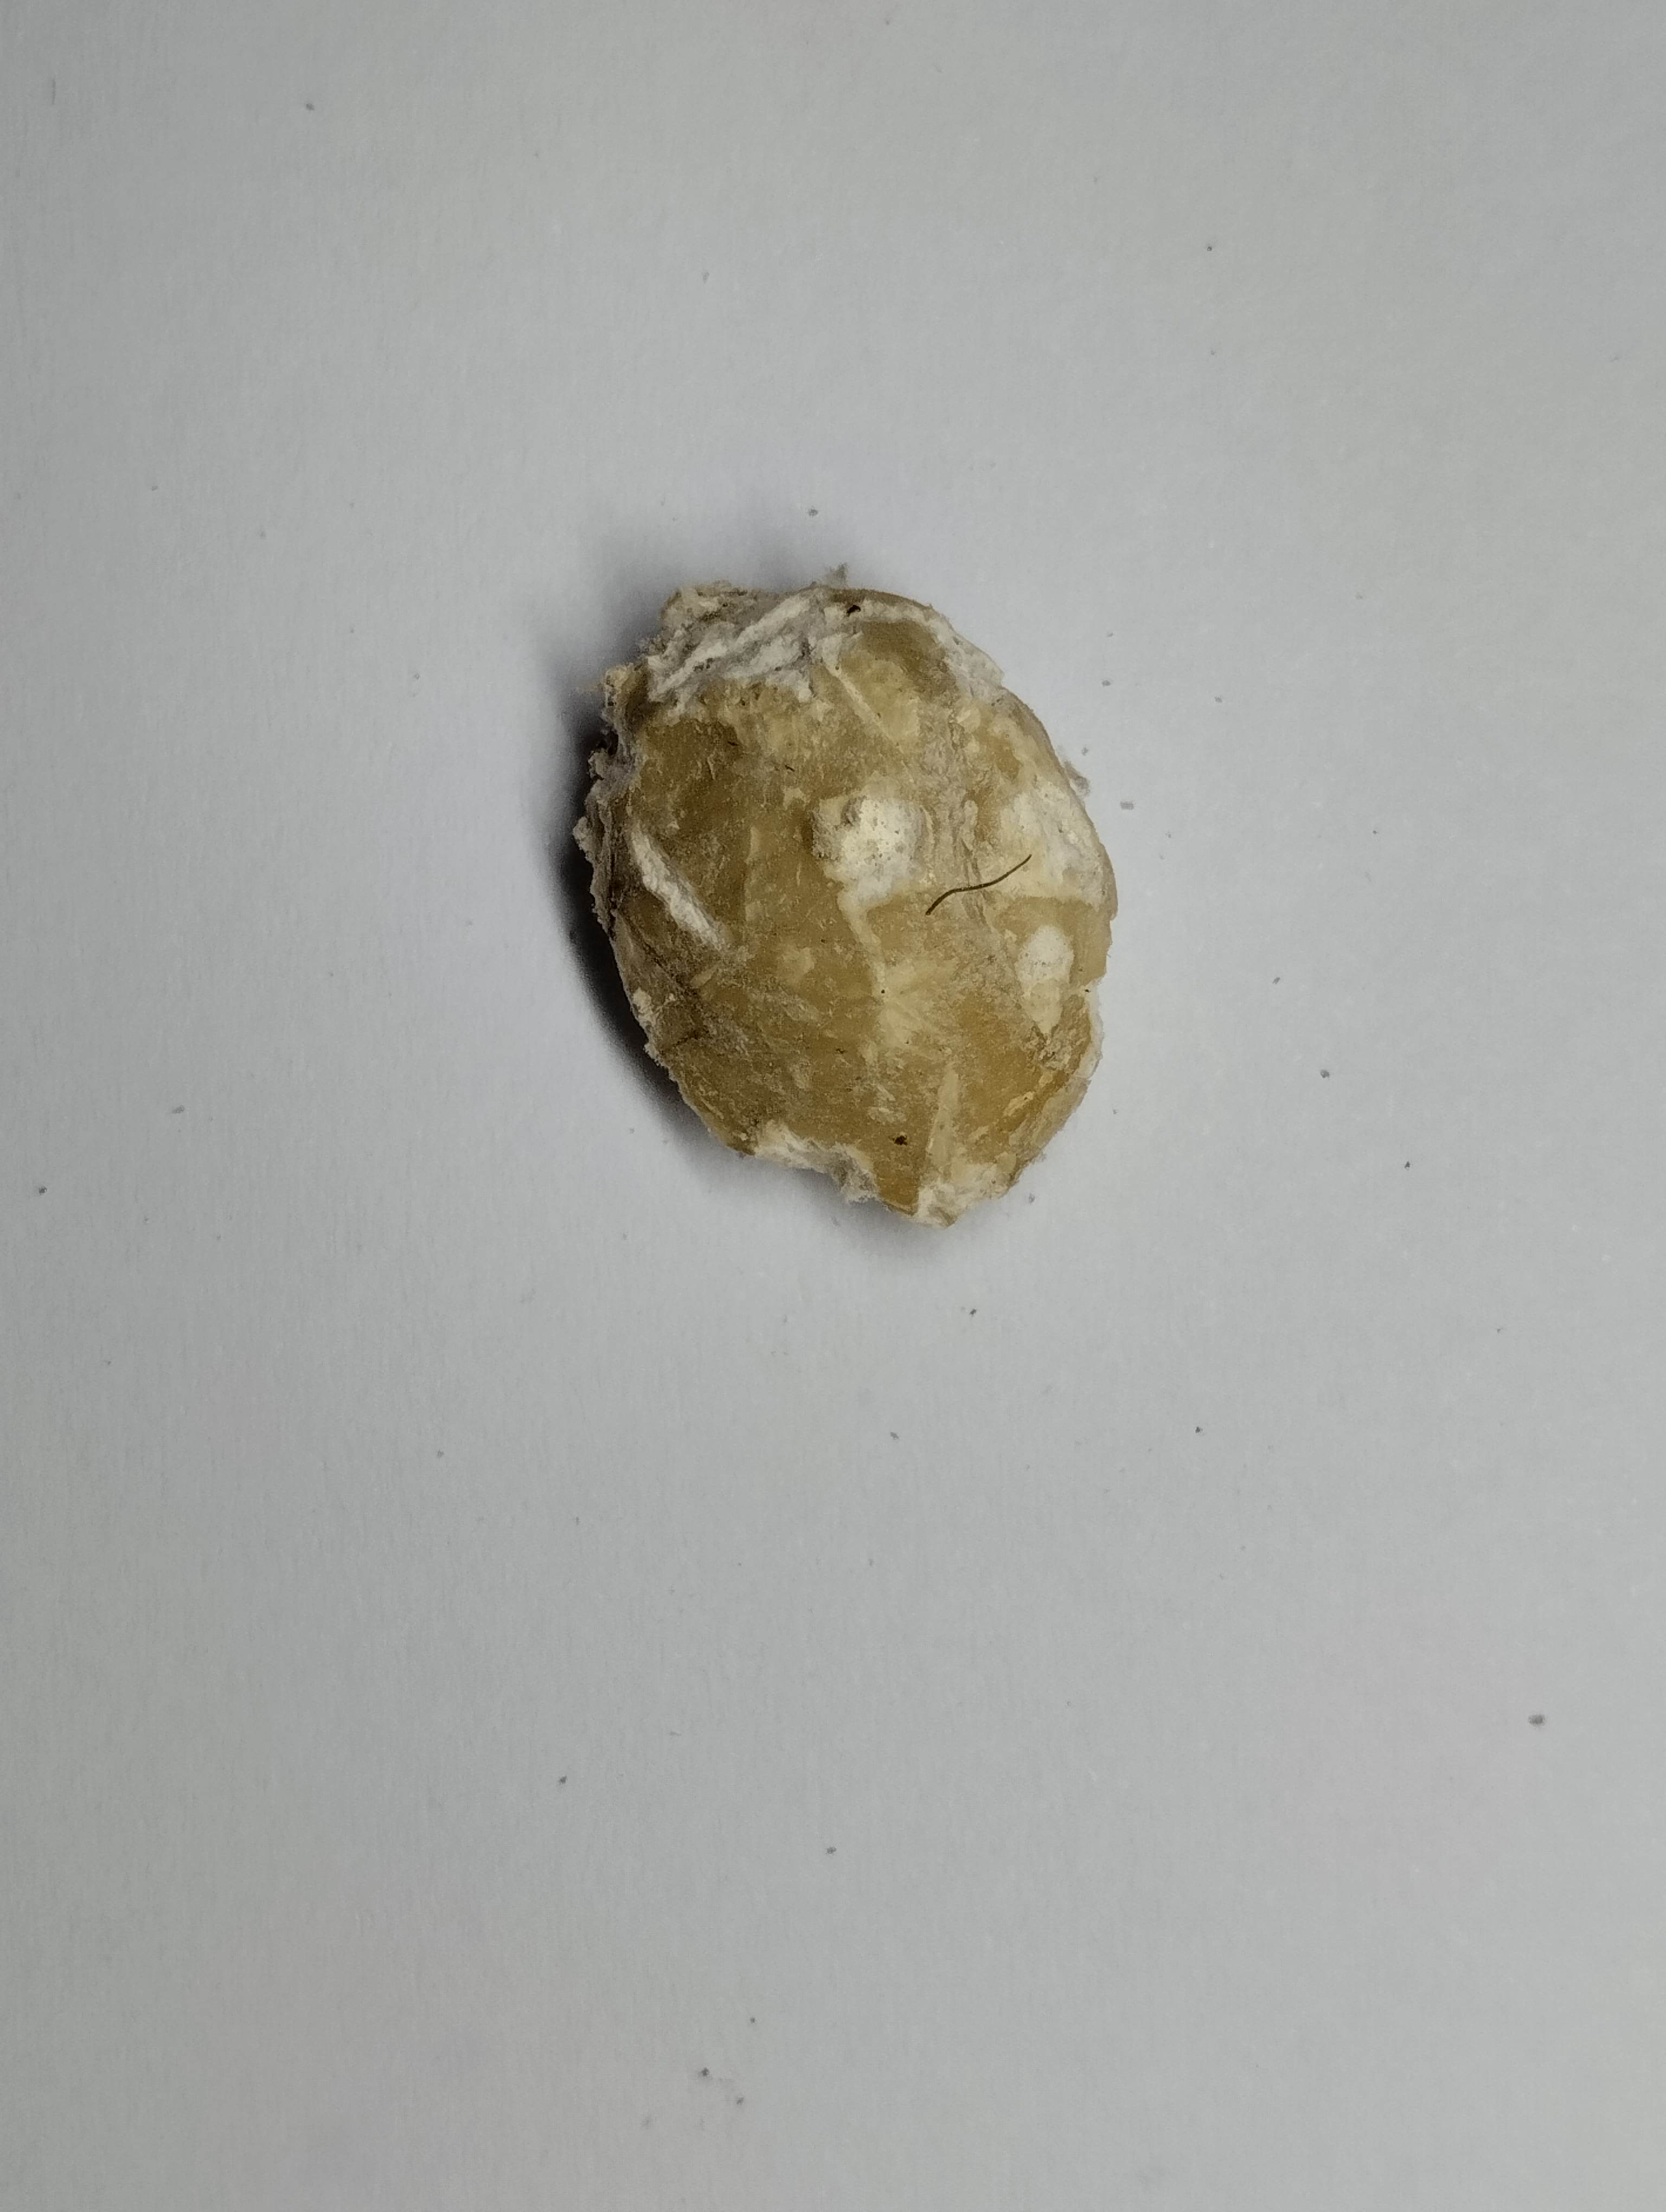
Label: rusak (damaged seed)